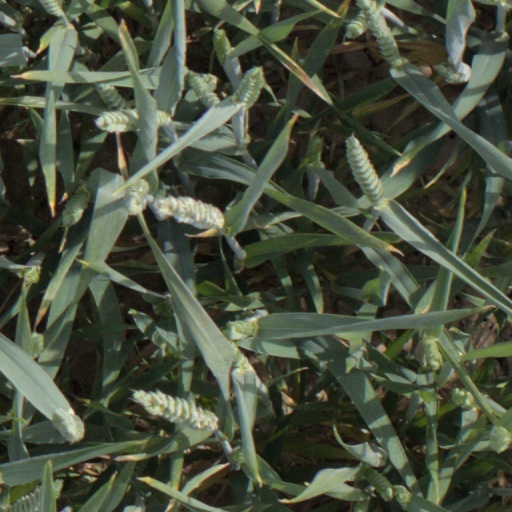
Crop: wheat